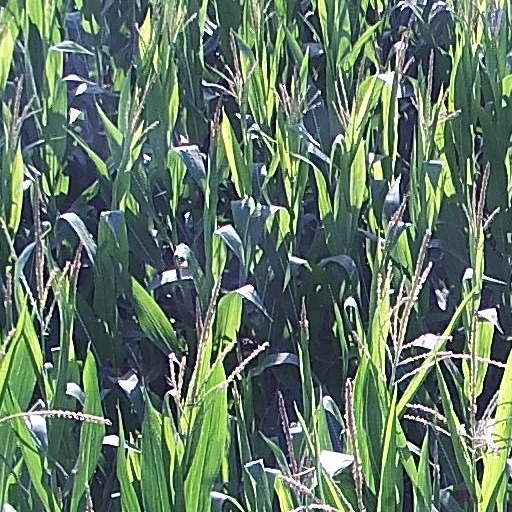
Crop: maize; corn